Computer representation of surfaces

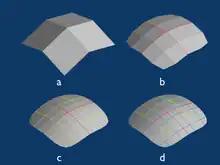
Catmull–Clark subdivision surface

then the curves obtained by varying "u" while keeping "v" fixed are coordinate lines, sometimes called the "u" "flow lines". The curves obtained by varying "v" while "u" is fixed are called the "v" flow lines. These are generalizations of the "x" and "y" Cartesian coordinate lines in the plane coordinate system and of the meridians and circles of latitude on a spherical coordinate system.